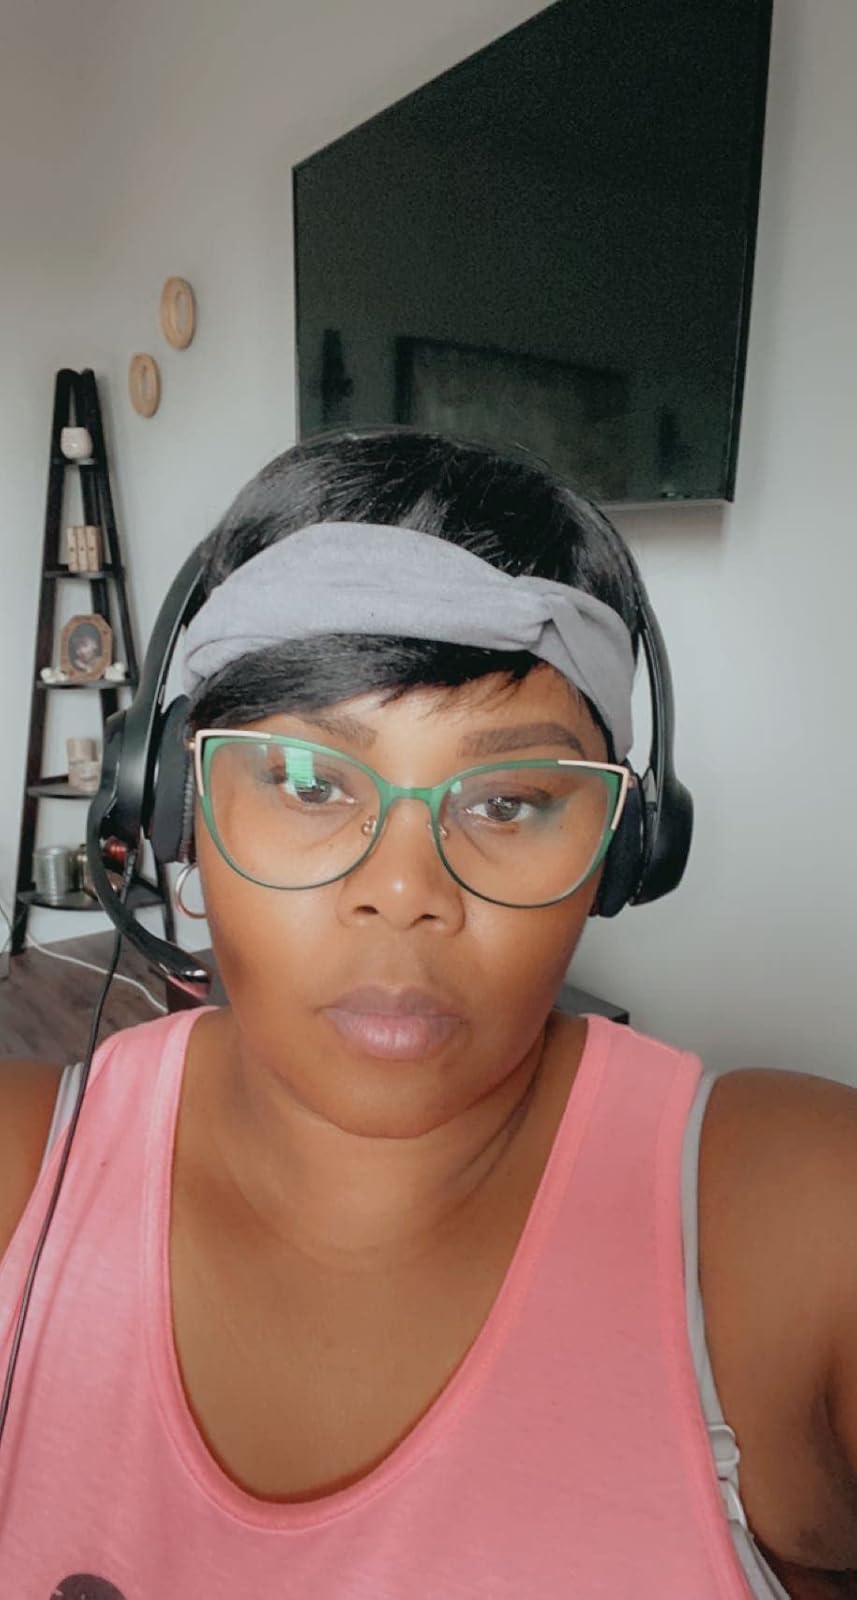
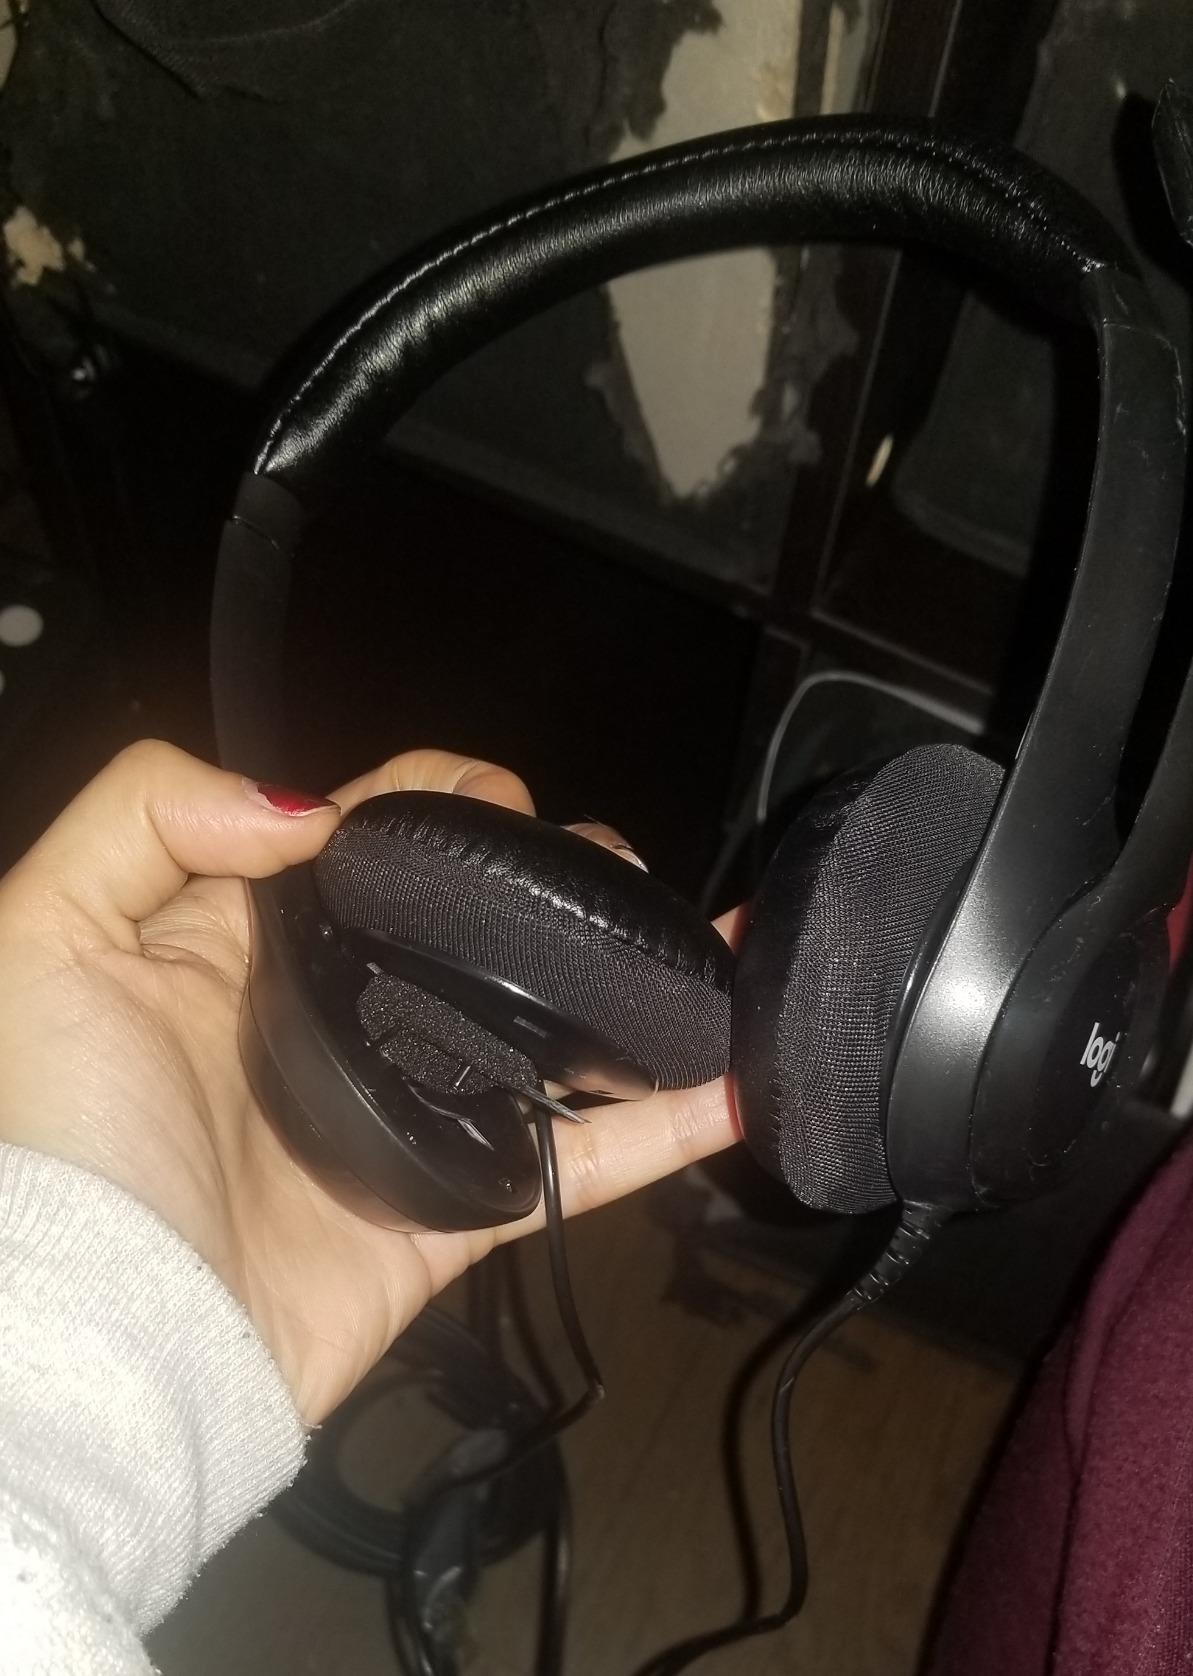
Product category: headphones
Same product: yes